Fort Abercrombie State Historical Park

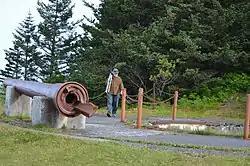
Miller Point gun emplacement

Fort Abercrombie State Historical Park, also known as the Fort Abercrombie State Historic Site, is an Alaska state park on Kodiak Island, Alaska. It includes of land at the end of Miller Point, located on the eastern shore of Kodiak Island northeast of the city of Kodiak. The park, established in 1969, is noted for its historical World War II fortifications and its scenery, which includes bluffs overlooking the ocean, spruce forests, and meadows. The site was named in honor of the early Alaska explorer and United States Army officer Lt. Col. William R. Abercrombie. The fortifications, whose surviving elements include gun emplacements, underground magazines, and foundational remnants of buildings, were built in 1941 and abandoned after the war ended, having seen no action.